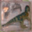
Label: dinosaur